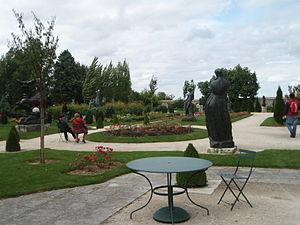
Jardin musée Antoine Bourdelle Egreville prés de Paris vue générale du jardin en août 2008.
Le jardin-musée départemental Bourdelle d'Égreville situé à Égreville est un musée d'art de plein air consacré à Antoine Bourdelle, présentant un ensemble d'œuvres de l'artiste.